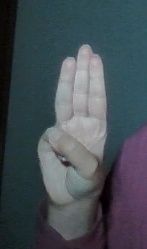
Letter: thaa